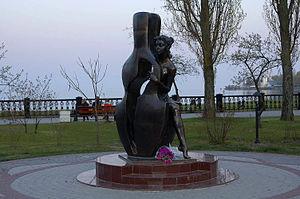
Le quai Pouchkine est une longue promenade de 1 085 mètres qui longe à Taganrog les bords de la mer d'Azov.